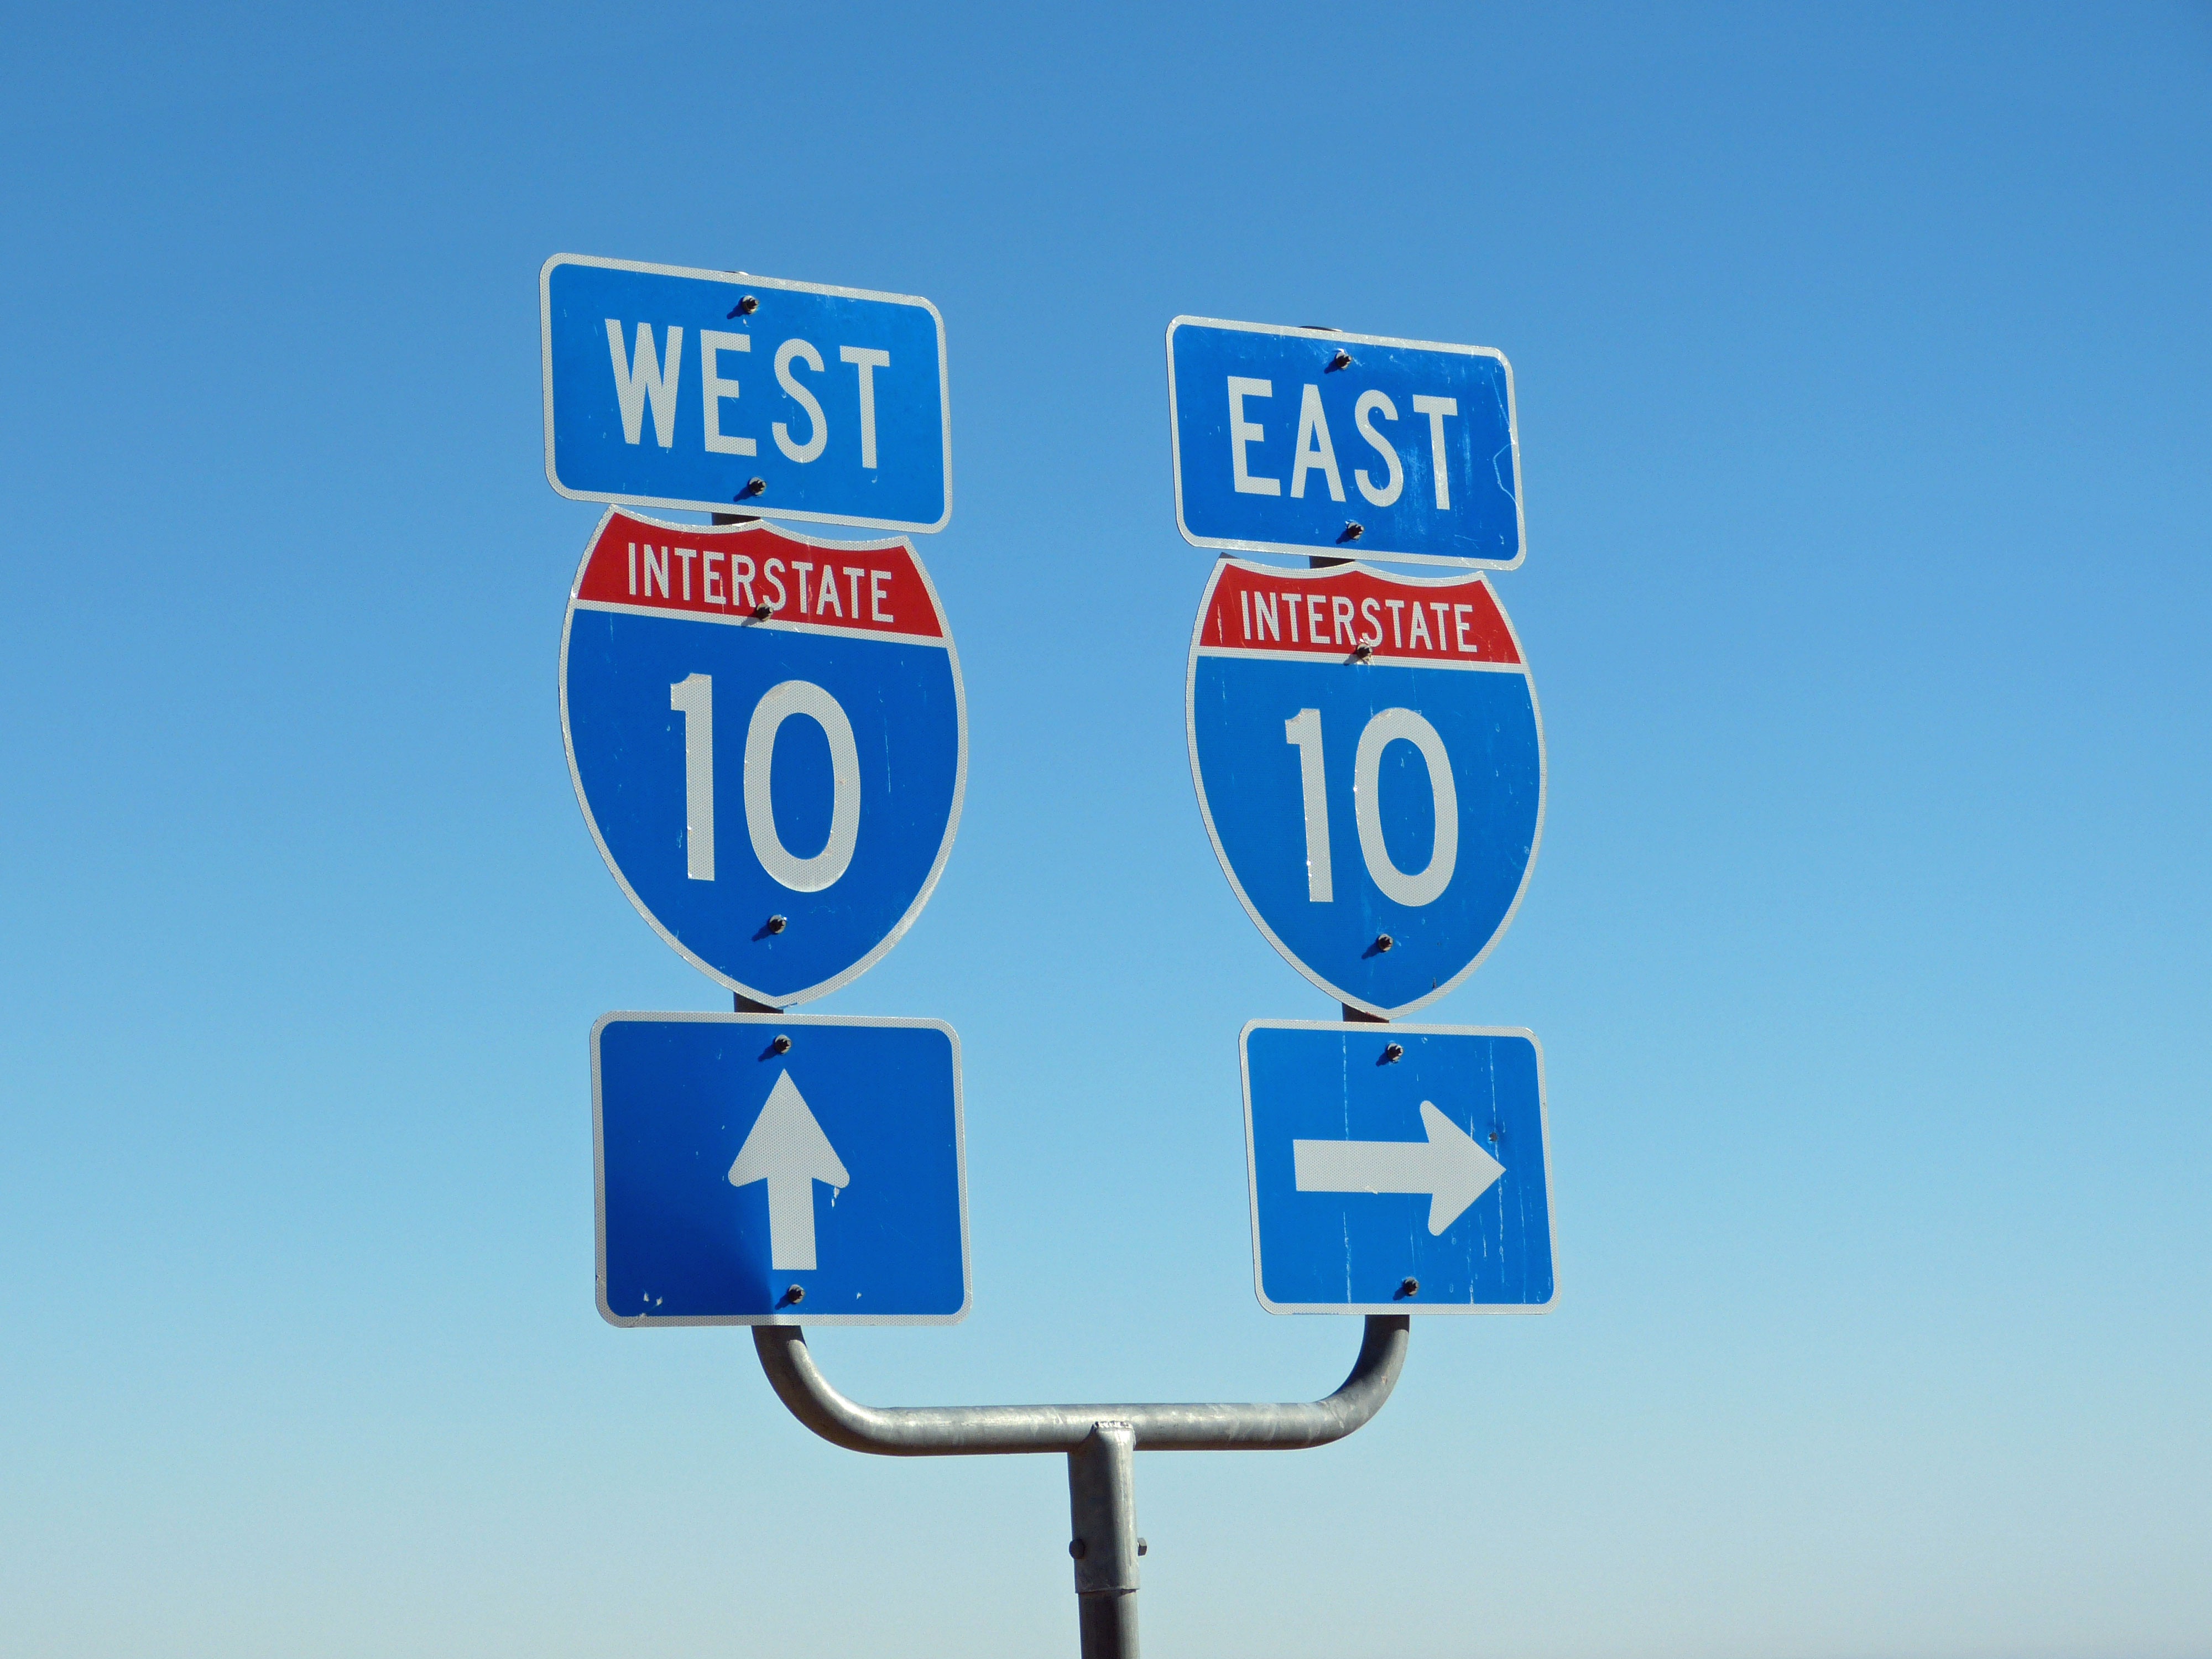
number, sign, usa, blue, street sign, signage, brand, stop sign, font, interstate, road signs, traffic sign